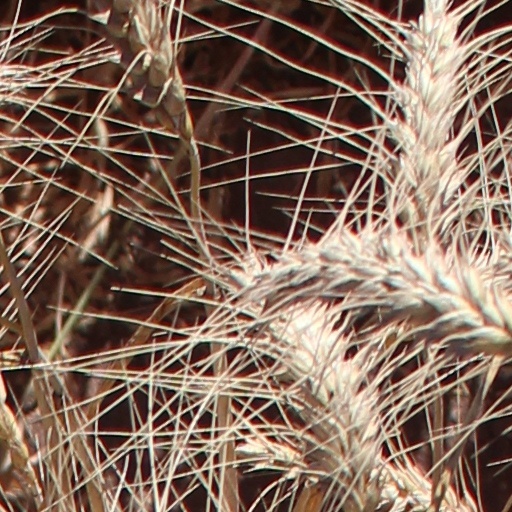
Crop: wheat